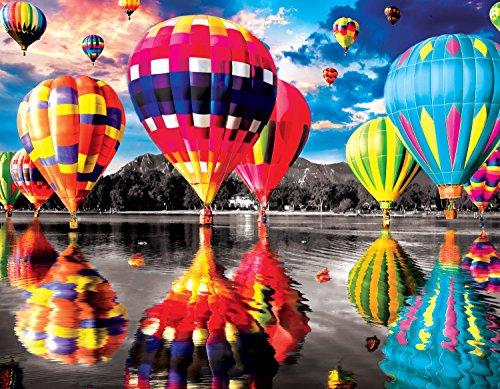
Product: Buffalo Games Splash of Color 8-in-1 Jigsaw Puzzle Multi Pack
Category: Toys & Games | Puzzles | Jigsaw Puzzles
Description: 500-Piece puzzles finished size is 19 x 13 inches.
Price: $15.99
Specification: ProductDimensions:3.2x10x12inches|ItemWeight:3.52ounces|ShippingWeight:2.36pounds(Viewshippingratesandpolicies)|ASIN:B07D8FMVFT|Itemmodelnumber:9331|Manufacturerrecommendedage:14yearsandup